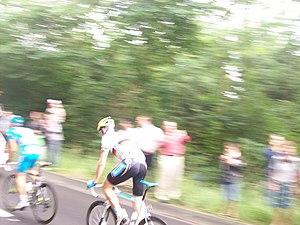
Christian Knees, lors de la 2e étape du Tour de France 2010 à Chaumont-Gistoux, province du Brabant wallon, Belgique.
Christian Knees est un coureur cycliste allemand né le 5 mars 1981 à Bonn. Il fait ses débuts professionnels en 2004. Il est membre de l'équipe Ineos.